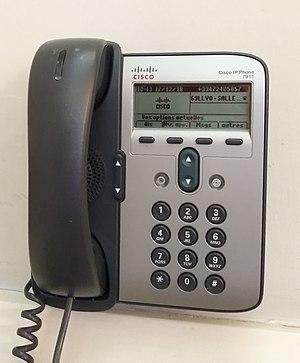
Téléphone fixe Cisco IP Phone 7911 au Palais de la Bourse de Lyon (2e arrondissement).